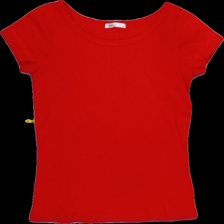
View: front
Type: T-shirt
Category: Ladies
Brand: Not Applicable
Colors: Red
Material: 100% cotton
Cut: Regular
Size: S
Trend: No trend
Stains: No
Damage: 7
Price range: <50
Recommended usage: Export